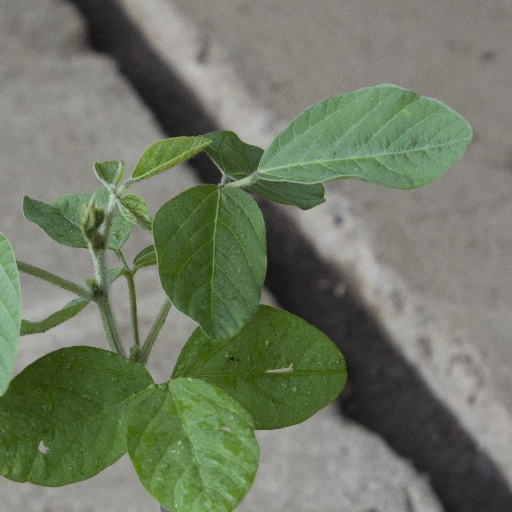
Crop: soybean